Witching hour

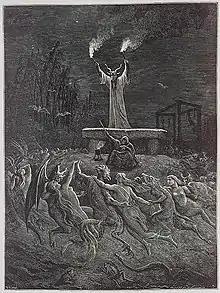
Witches' Sabbath

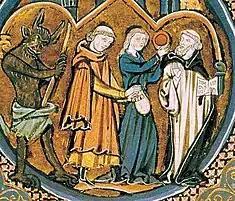
Medieval portrayal of an unclean spirit

In folklore, the witching hour, demon hour or devil's hour is a time of night that is associated with supernatural events, whereby witches, demons and ghosts are thought to appear and be at their most powerful. Definitions vary, and include the hour immediately after midnight and the time between 3:00am and 4:00am. The term now has a widespread colloquial and idiomatic usage that is associated with human physiology and behaviour to more superstitious phenomena, such as luck.